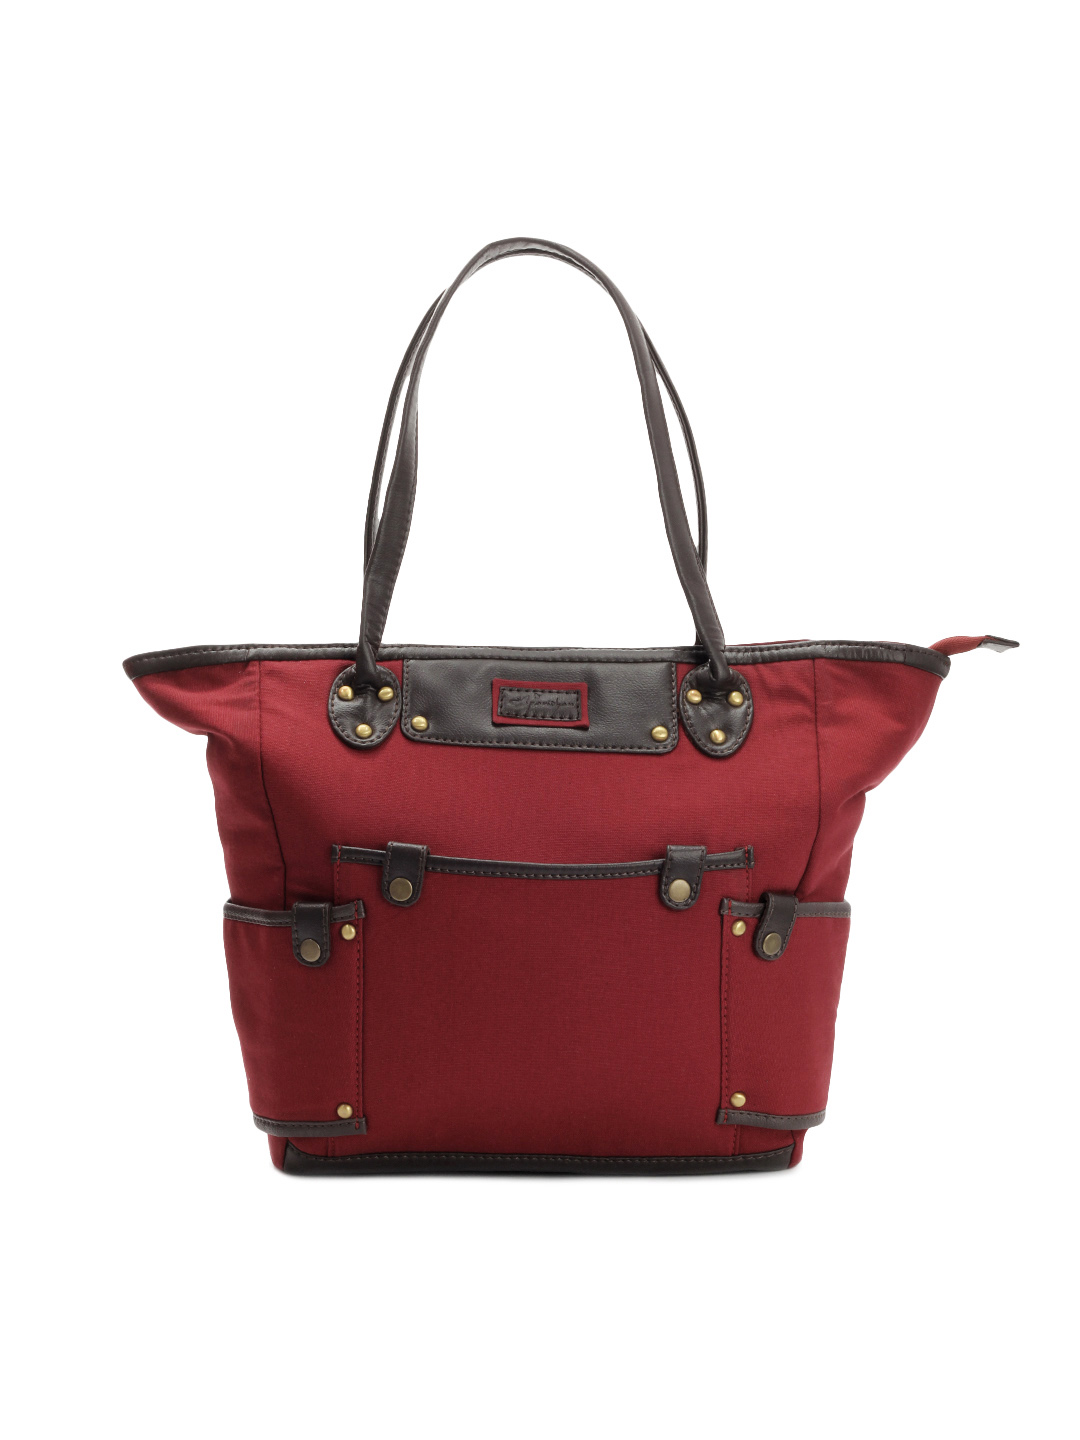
Paridhan Women Red Handbag
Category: Accessories / Bags / Handbags
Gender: Women
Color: Red
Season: Summer 2012
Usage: Casual